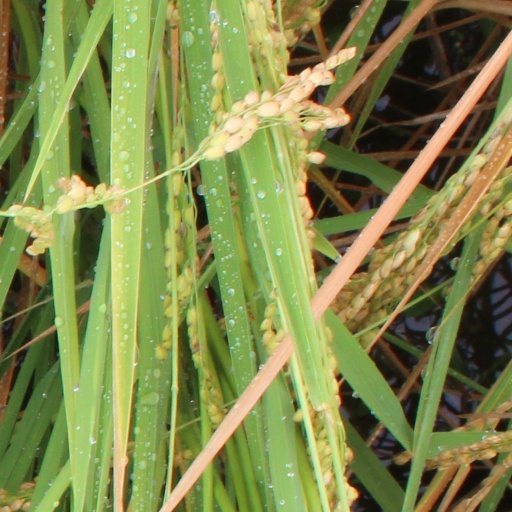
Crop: rice